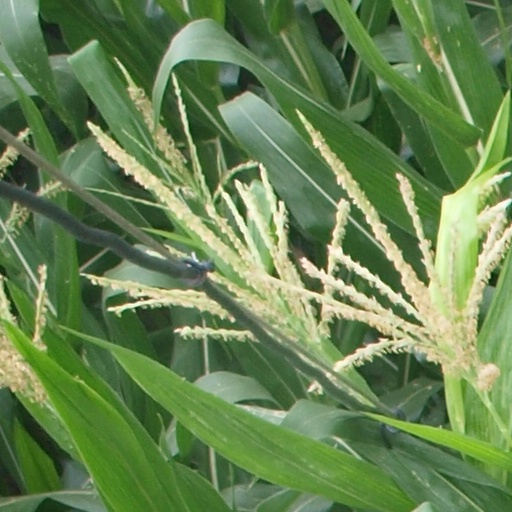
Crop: maize; corn